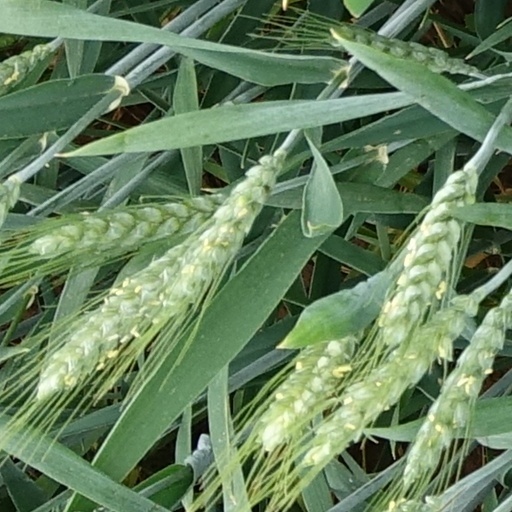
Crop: wheat